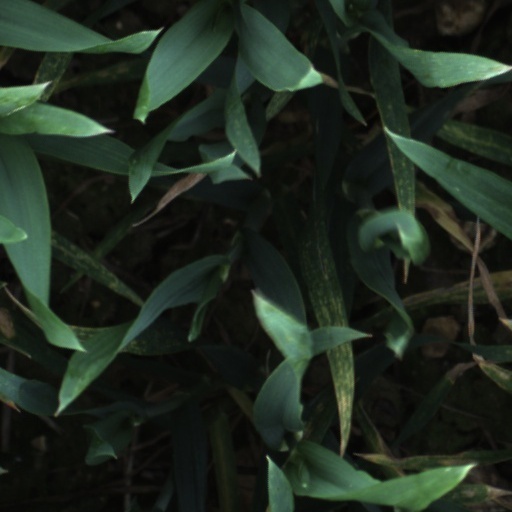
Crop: wheat